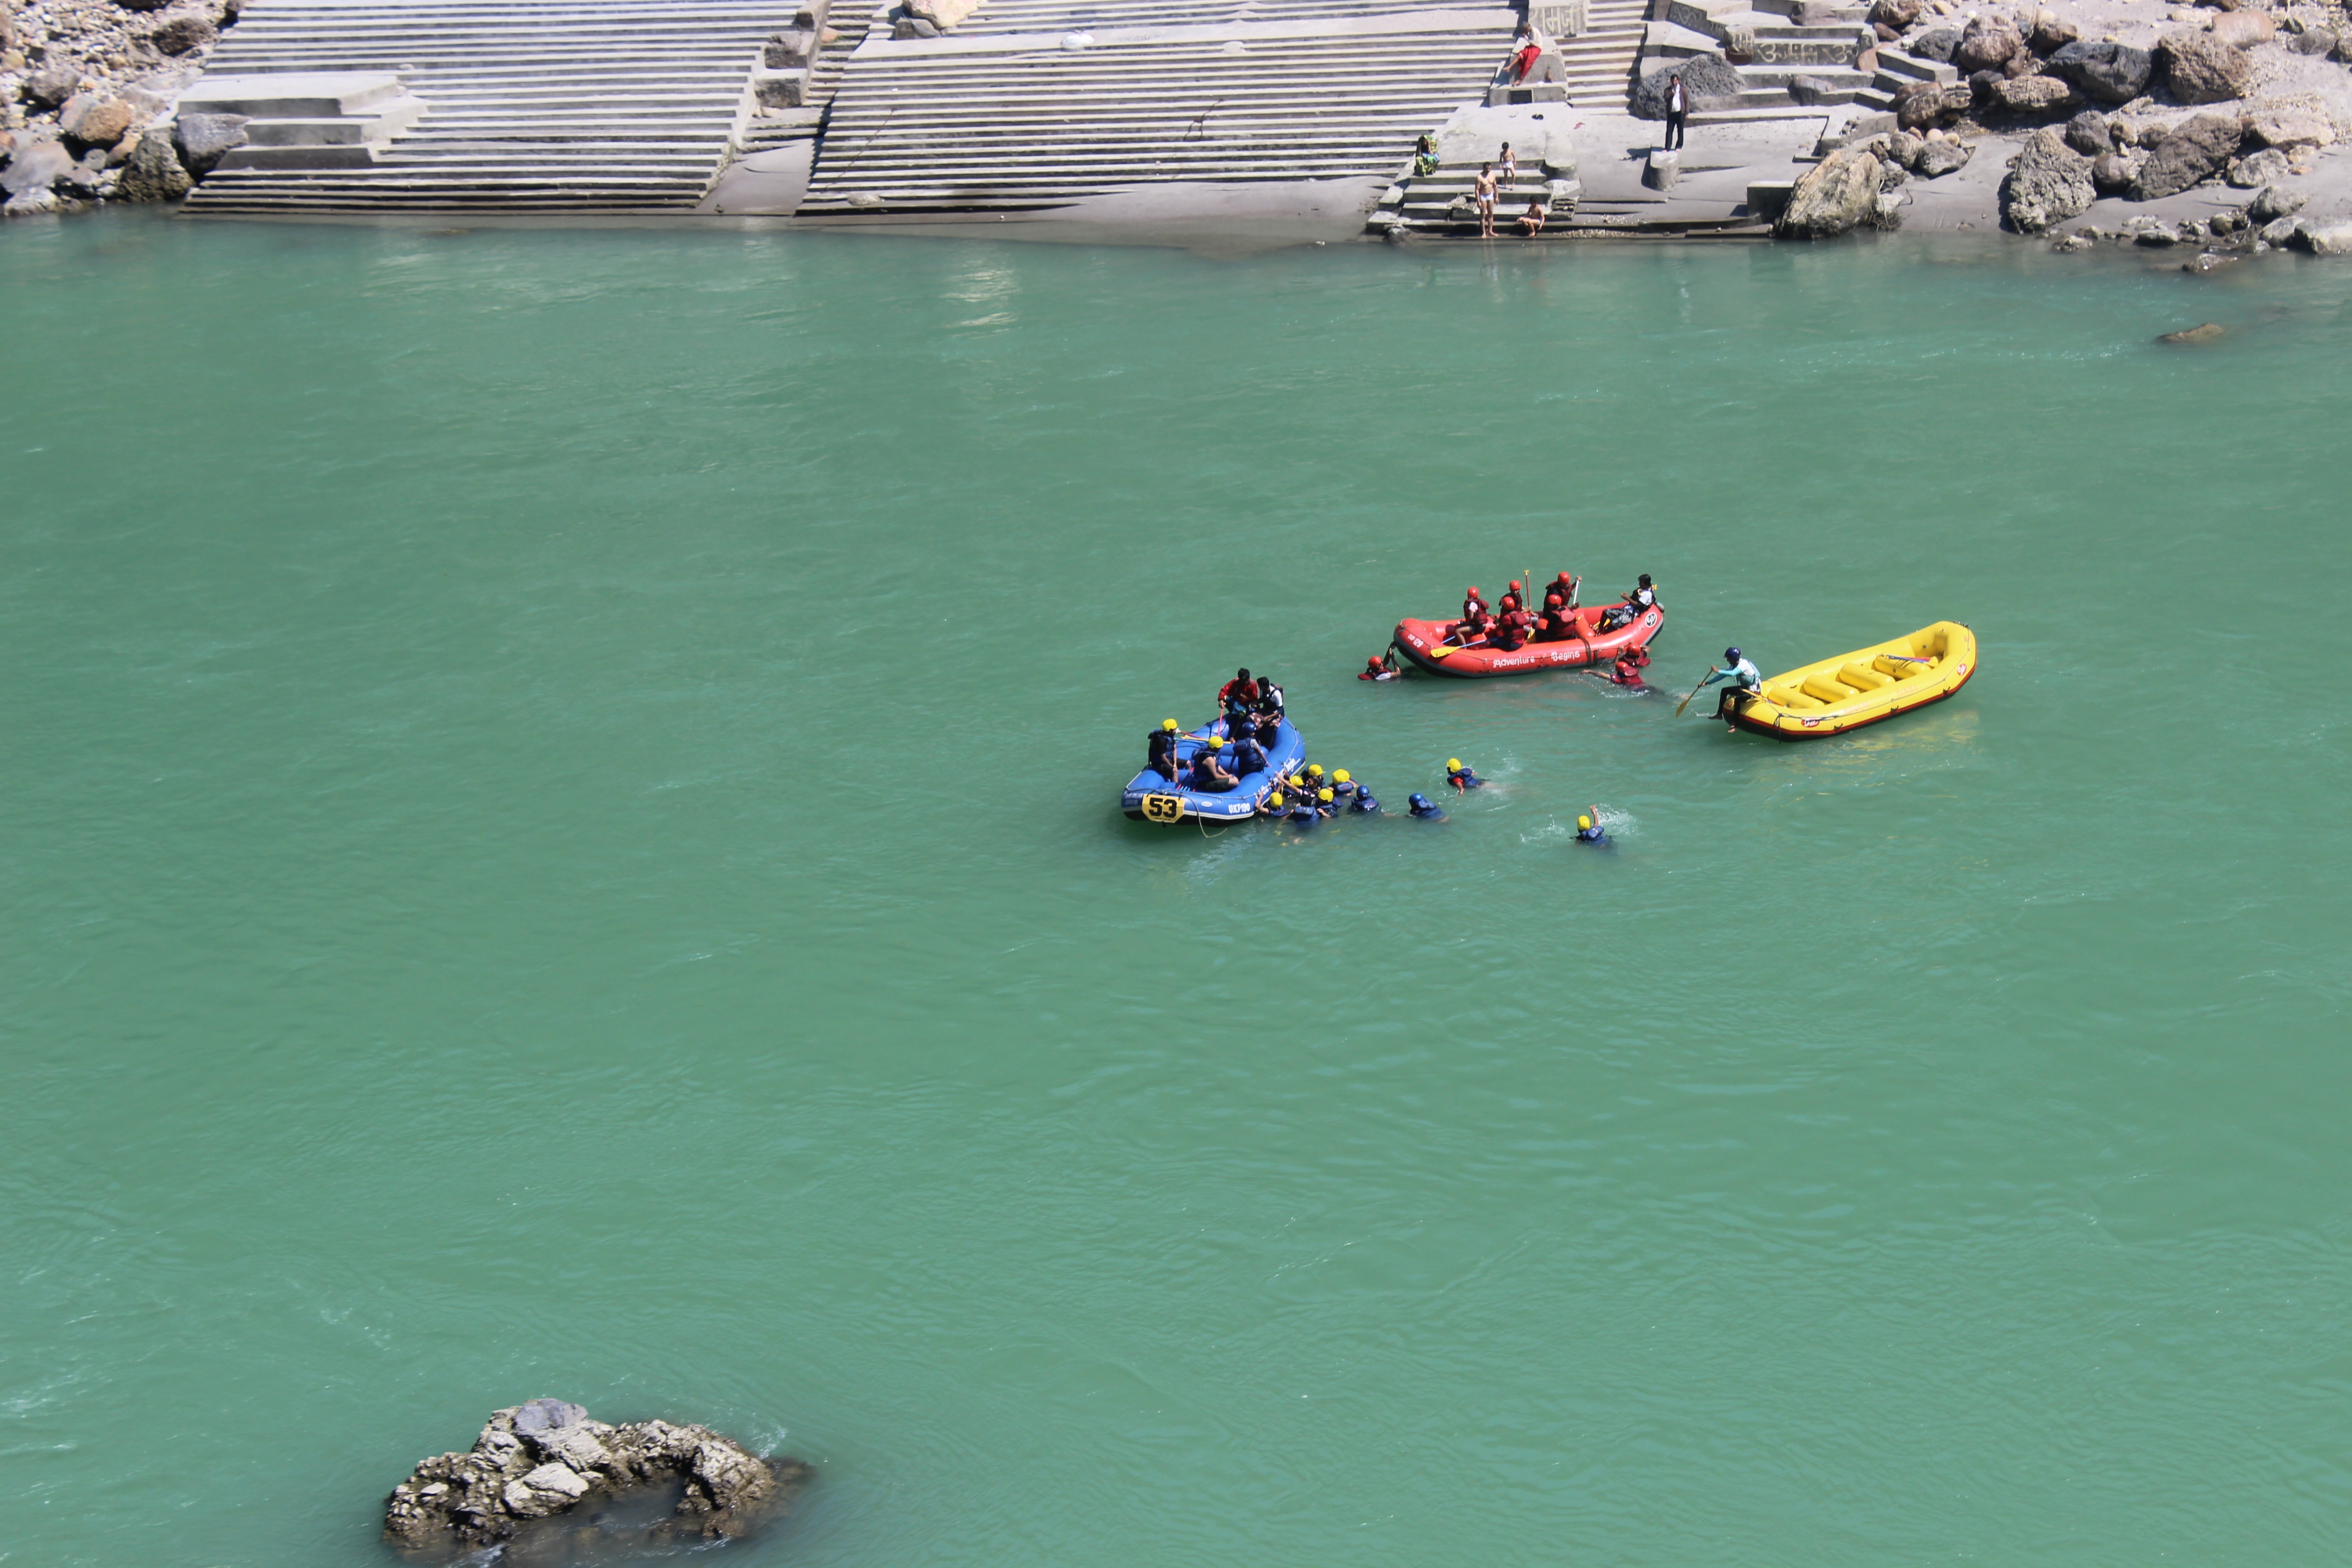
sea, water, nature, sport, boat, adventure, river, travel, green, vehicle, tourism, boating, raft, rafting, rishikesh, uttarakhand